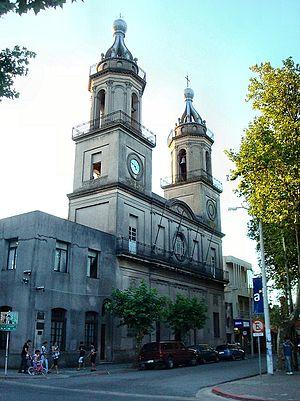
Las Piedras est une ville et une municipalité située dans le département de Canelones dans le sud de l'Uruguay.